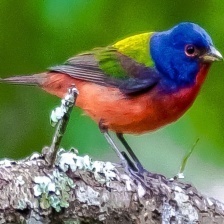
Species: PAINTED BUNTING
Scientific name: PASSERINA CIRIS
ImageNet parent category: indigo_bunting